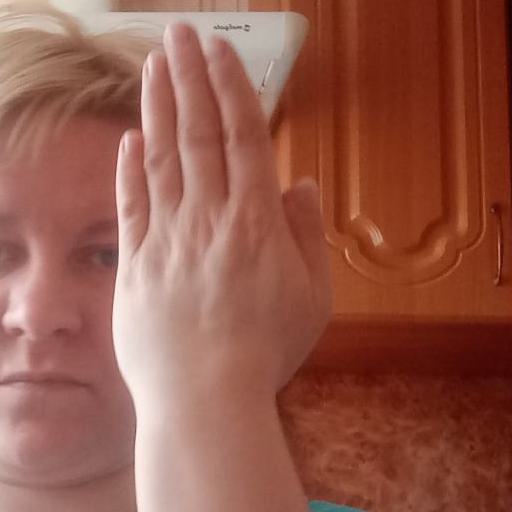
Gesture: stop_inverted